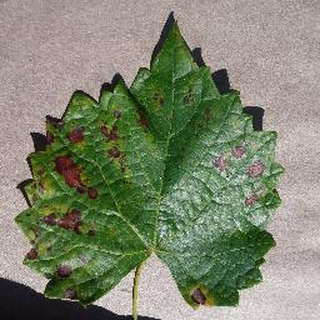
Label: grape_esca_black_measles